Stous 31 Dromous (song)

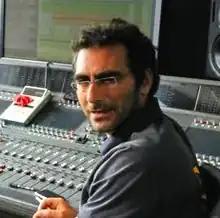
Dimitris Kontopoulos was the composer of the song.

"Stous 31 Dromous" contains music written by Dimitris Kontopoulos and lyrics by Viki Gerothodorou who had first collaborated with Rouvas as of "To Hrono Stamatao" (2003) and "Iparhi Agapi Edo" (2006), respectively and had jointly written Rouvas' dance hit "Ola Gyro Sou Gyrizoun. It was recorded at Vox Recording Studios. The song was released on 30 September, the same day as the series premiere, although the series was then cancelled after eleven episodes. It was featured on its soundtrack, while it also served as the only single on Rouvas' second live album "This Is My Live". The album includes the original version of the song as well as a rock version as a bonus track. It is his follow-up single to his cover of "Suspicious Minds", which was part of his film and soundtrack project "Alter Ego".